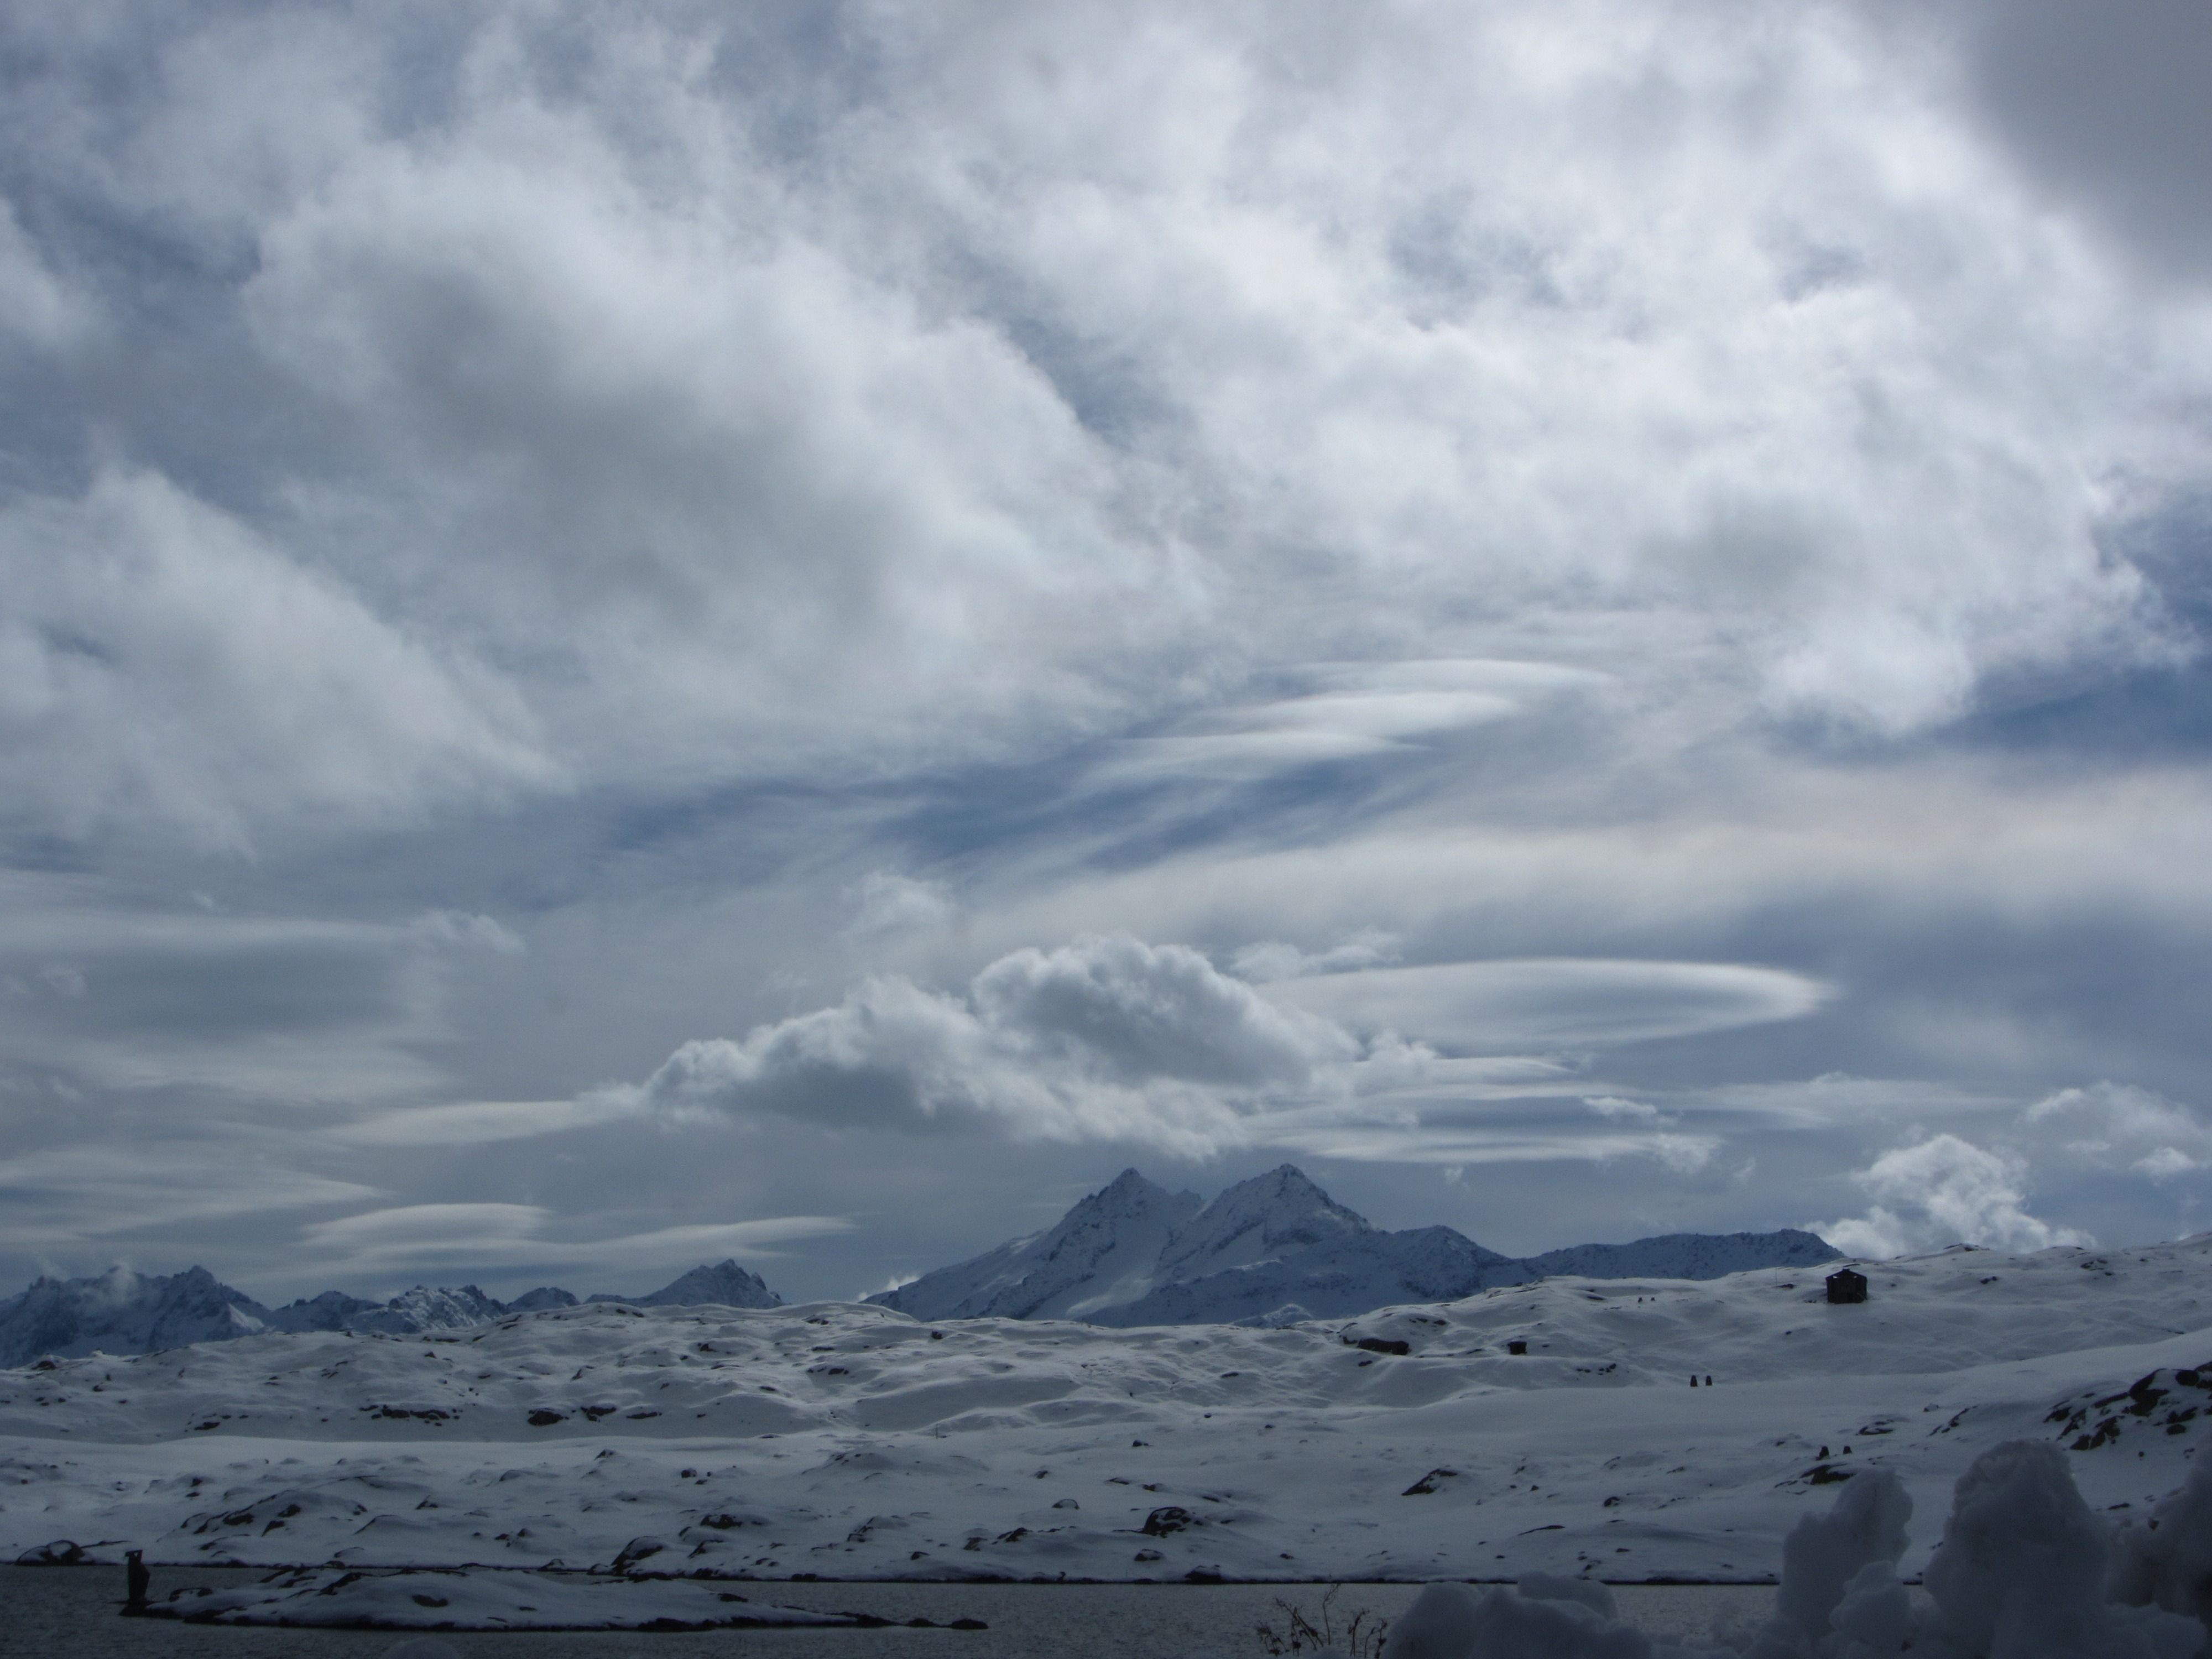
landscape, sea, water, horizon, mountain, snow, cold, winter, cloud, sky, sunlight, lake, mountain range, ice, weather, alpine, frozen, arctic, mountains, swiss, plateau, pass, landform, arctic ocean, meteorological phenomenon, grimsel pass, natural environment, geographical feature, atmospheric phenomenon, atmosphere of earth, mountainous landforms, geological phenomenon